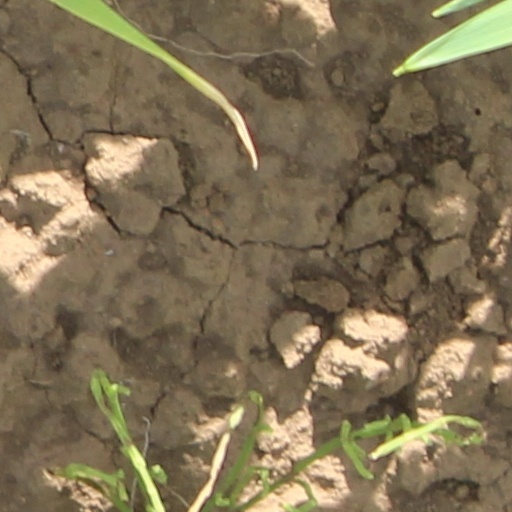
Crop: wheat